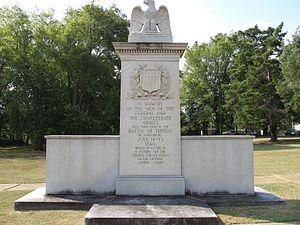
La bataille de Tupelo est une bataille de la guerre de Sécession. Elle s'est déroulée du 14 au 15 juillet 1864, près de Tupelo, Mississippi. La victoire de l'Union sur les forces confédérées dans le nord-est du Mississippi assure la sécurité des lignes d'approvisionnement de Sherman au cours de la campagne d'Atlanta.